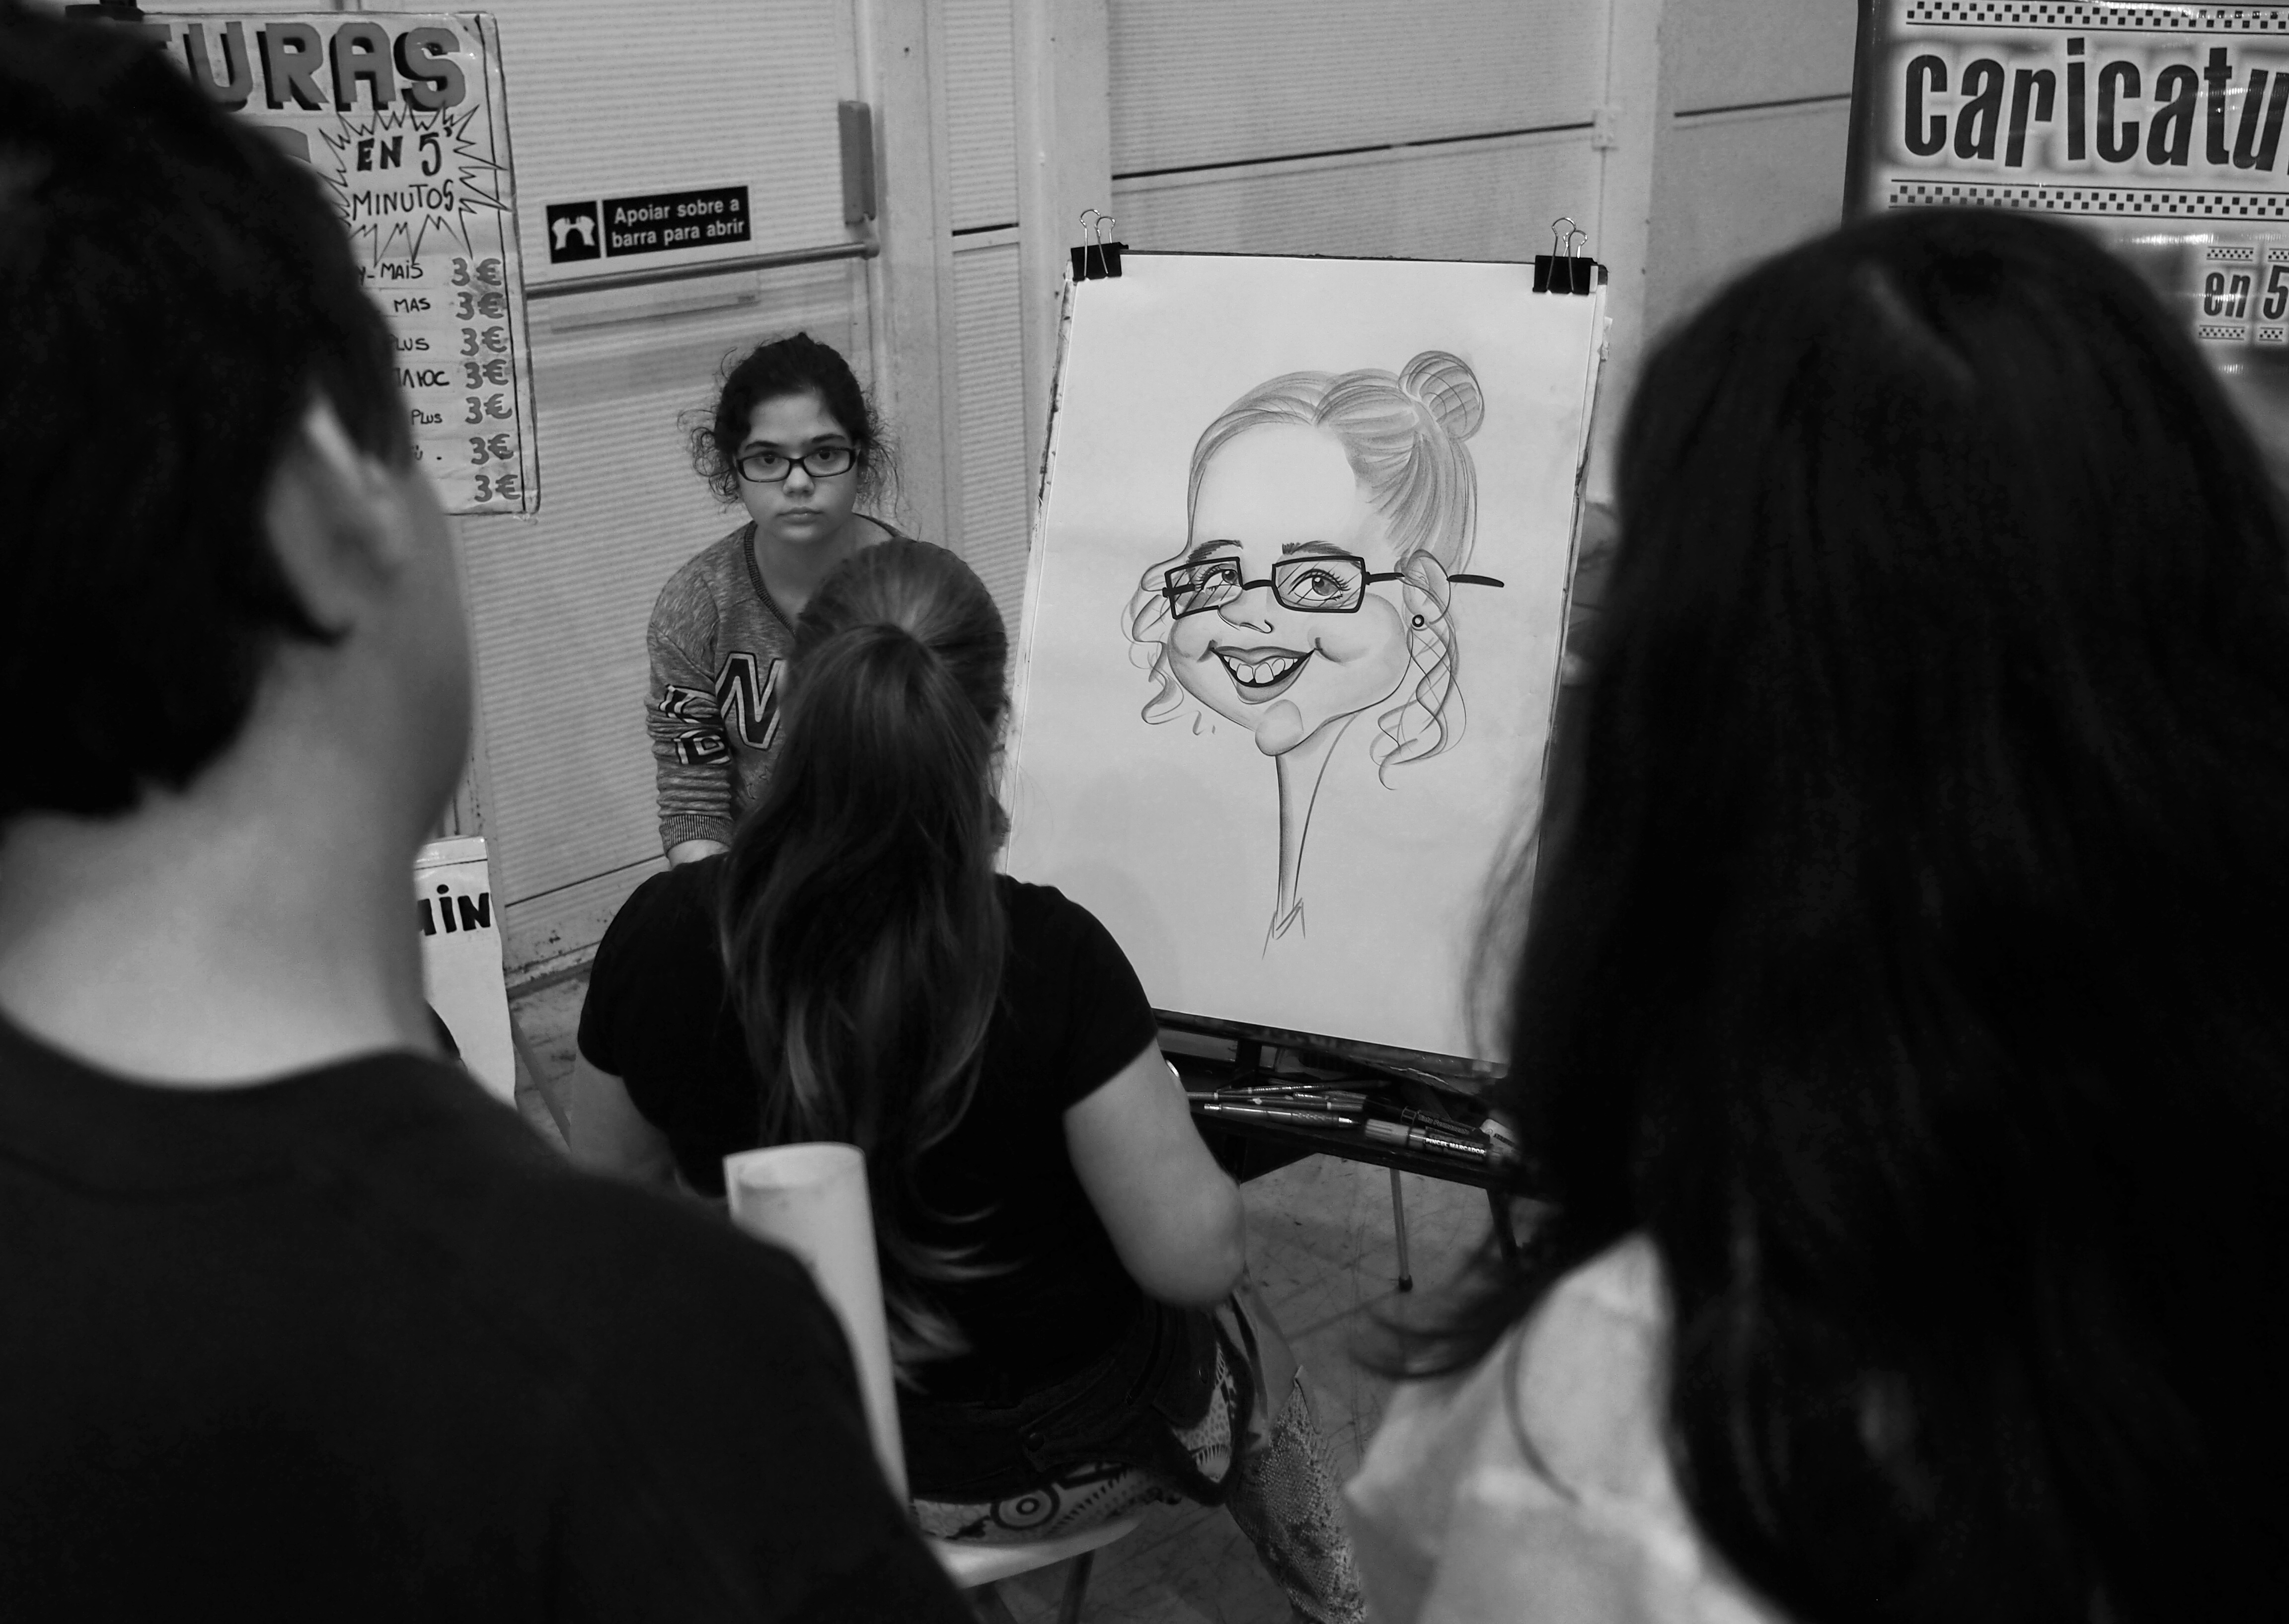
person, creative, black and white, people, white, street, urban, social, portrait, lens, black, monochrome, conversation, bw, blackandwhite, blackwhite, streets, candid, moments, public, em5, olympus, photograph, portugal, prime, pretoebranco, rua, omd, streetphoto, faces, 17mm, lisboa, lisbon, moment, unposed, pretobranco, retratos, omdem5, sp, portuguese, pb, inpublic, fotografiaderua, streetmoments, interaction, jo olavinha, monochrome photography